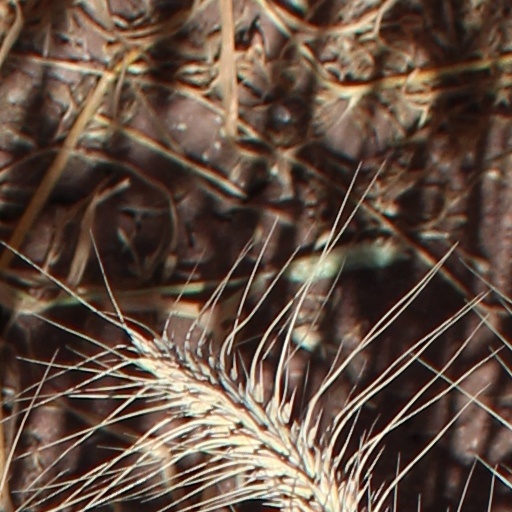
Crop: wheat